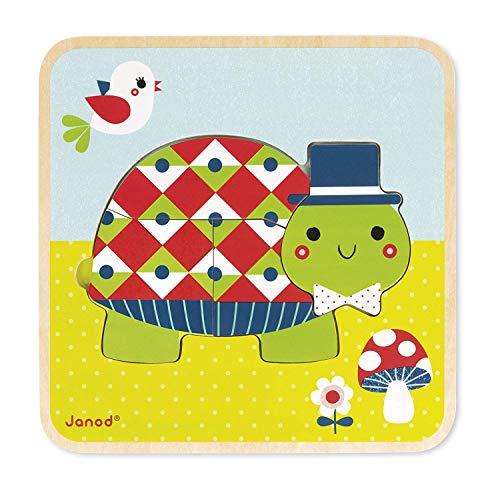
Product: Janod 3 Level Puzzle - Turtle Puzzle
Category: Toys & Games | Puzzles | Brain Teasers | Puzzle Boxes
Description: Make a mama, papa, and baby turtle.
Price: $14.99
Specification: ProductDimensions:8.8x0.6x8.8inches|ItemWeight:1.04pounds|ShippingWeight:1.25pounds(Viewshippingratesandpolicies)|DomesticShipping:ItemcanbeshippedwithinU.S.|InternationalShipping:ThisitemcanbeshippedtoselectcountriesoutsideoftheU.S.LearnMore|ASIN:B01EI6AEPC|Itemmodelnumber:J07012|Manufacturerrecommendedage:24months-4years